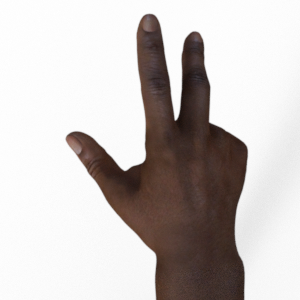
Label: scissors